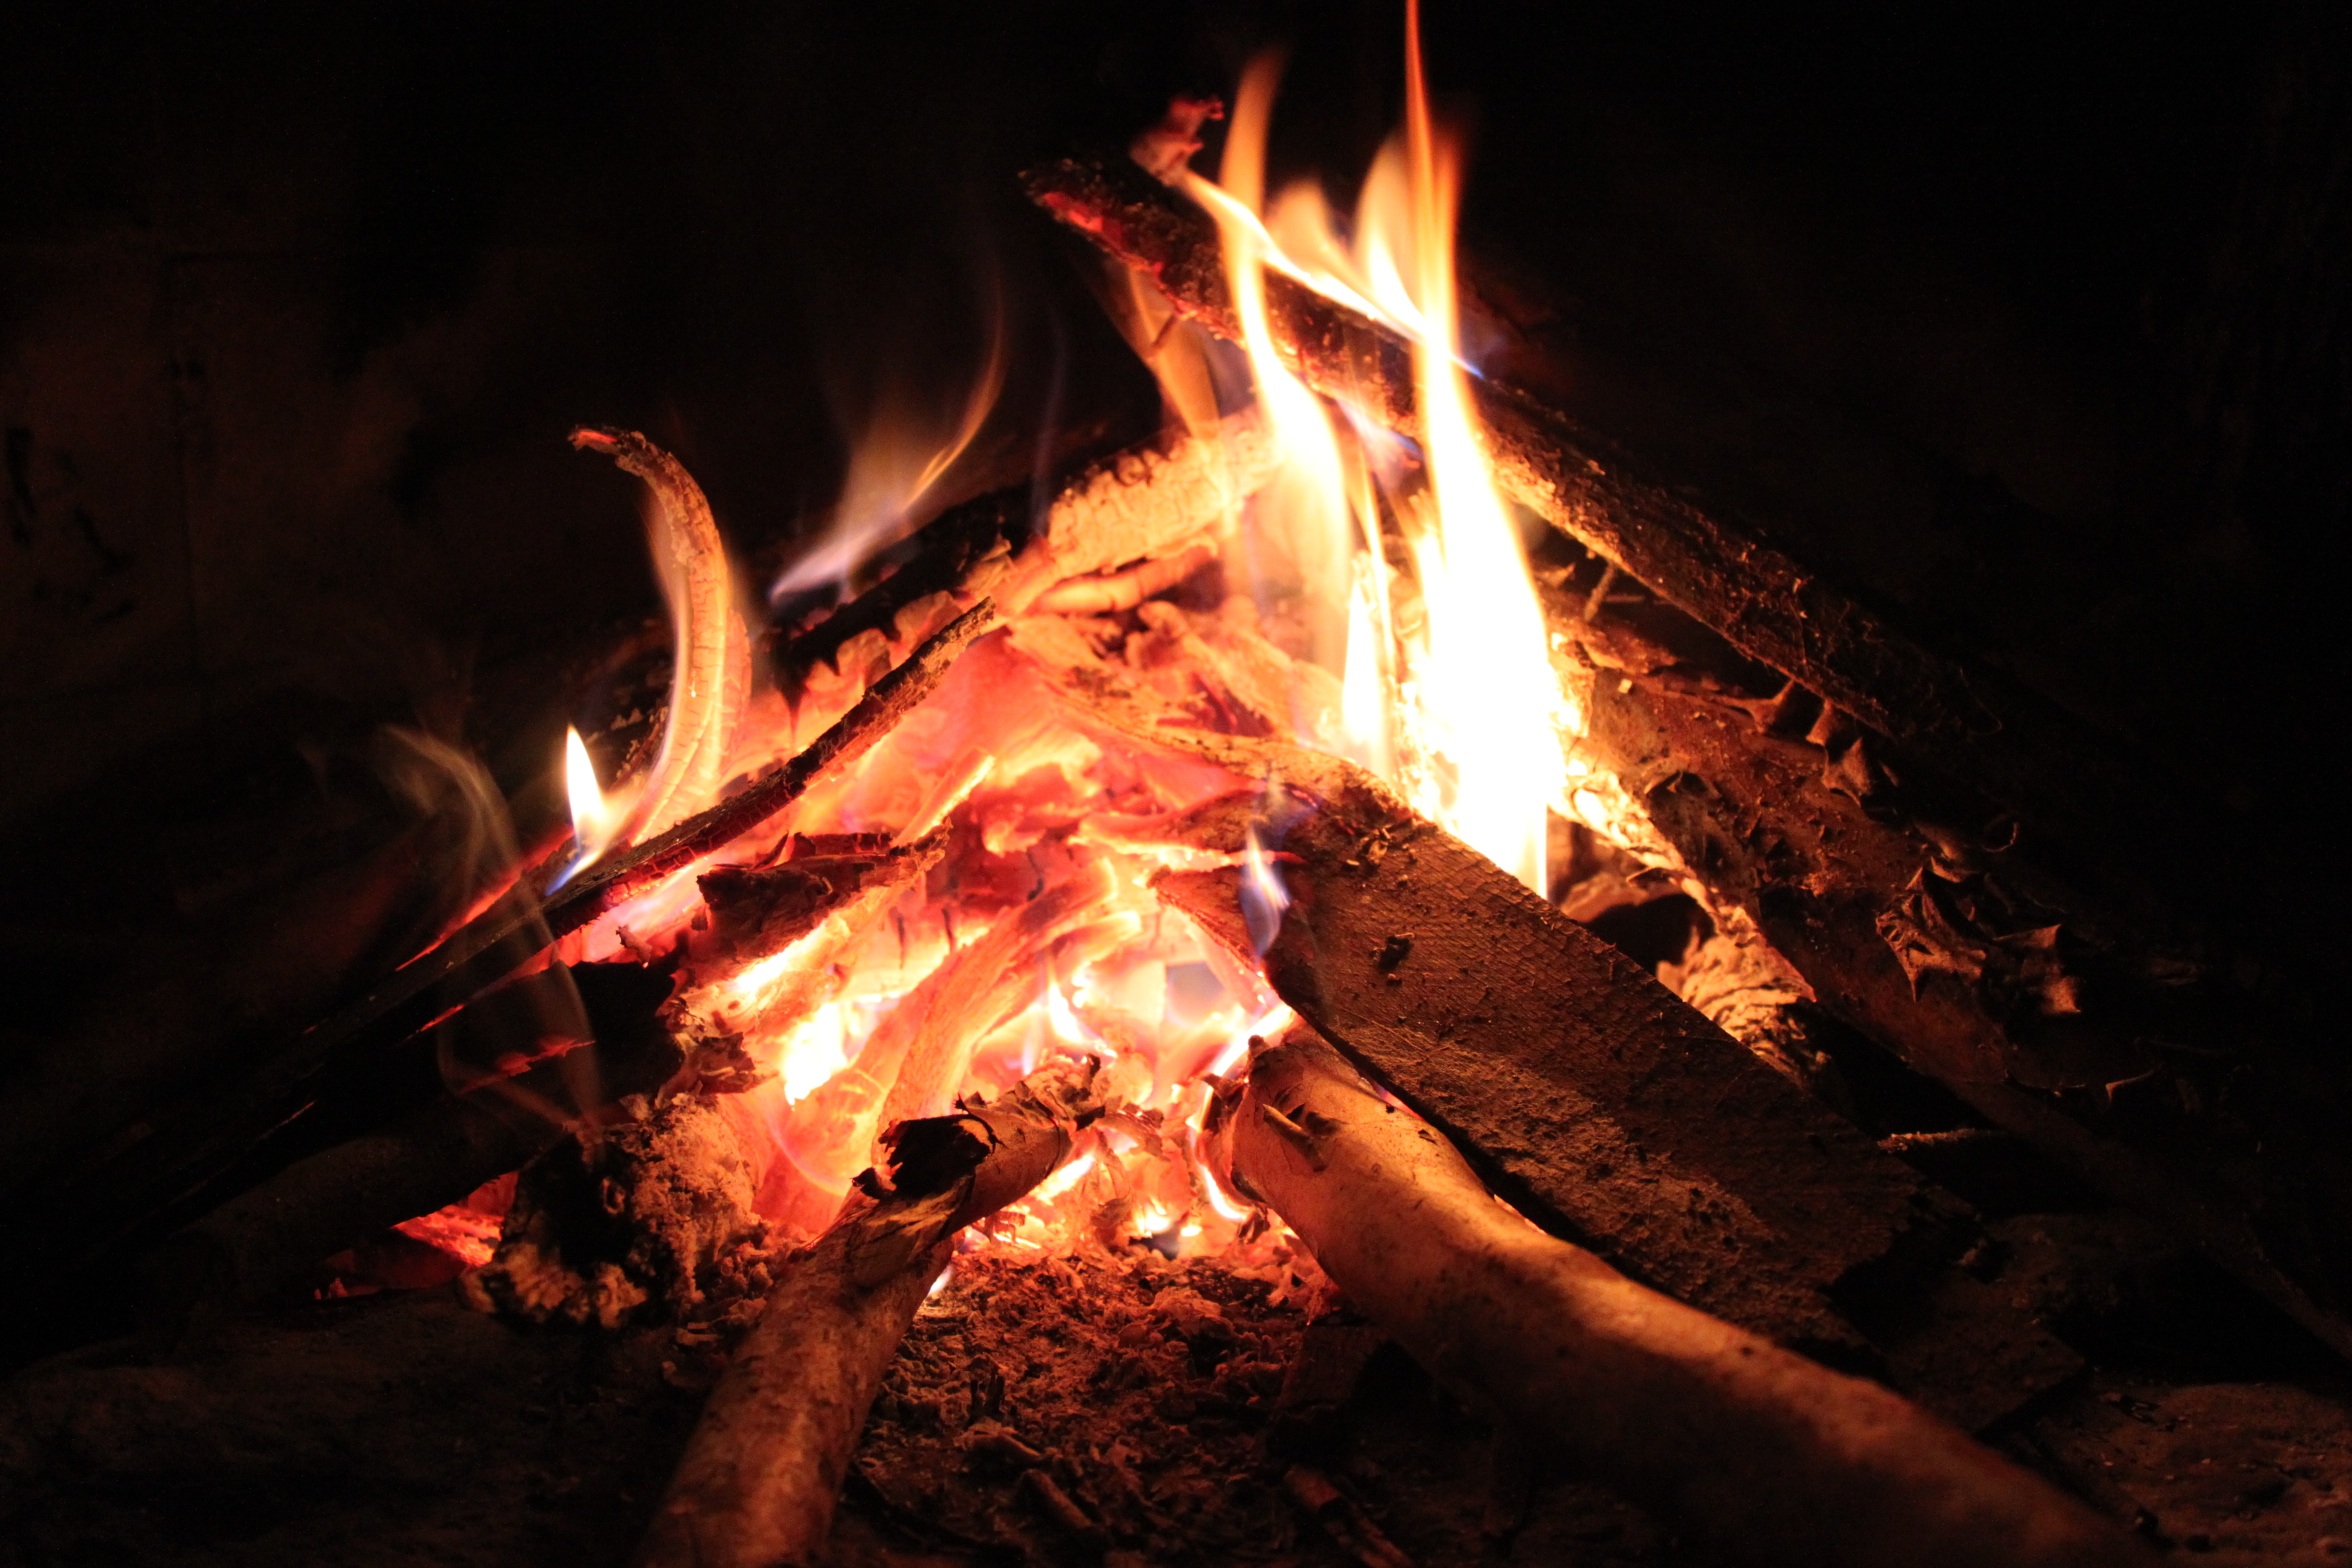
flame, fire, fireplace, campfire, bonfire, the stake, geological phenomenon